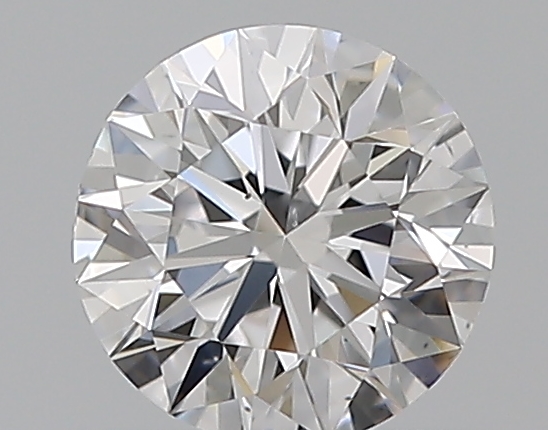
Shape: round
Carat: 0.5
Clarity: VS2
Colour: D
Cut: EX
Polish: EX
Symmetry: VG
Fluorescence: N
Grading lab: GIA
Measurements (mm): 5.03 x 5.09 x 3.17